Cinema of Sudan

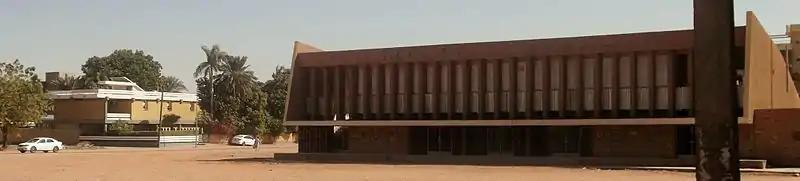
Alsafia Cinema in Khartoum North, 2013

Aided by the introduction of digital film equipment, workshops for a new generation of filmmakers, independent funding and recognition at international festivals, the 2010s saw several successful initiatives to re-establish film activities in Sudan. In 2013, the Sudan Film Factory was founded as an independent association for networking and promoting cinema in and outside of the country, and in 2014, the Sudan Independent Film Festival started its annual editions of growing popularity.